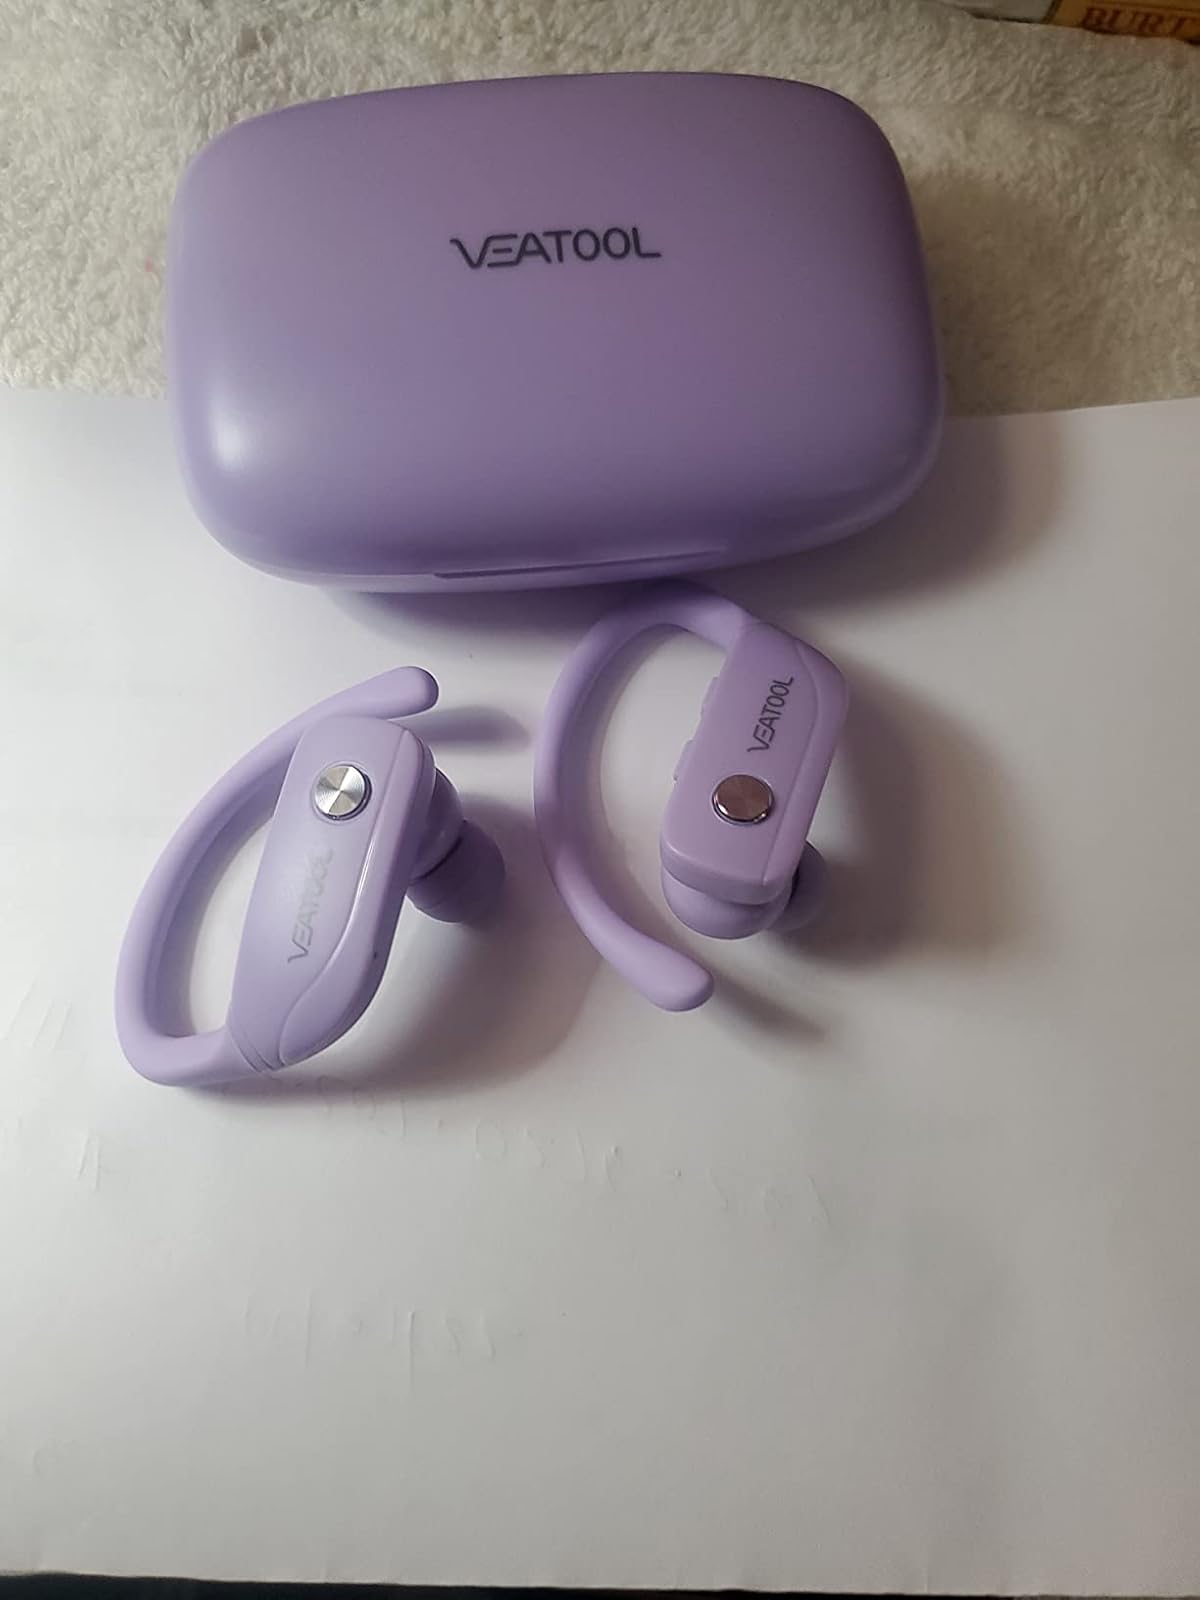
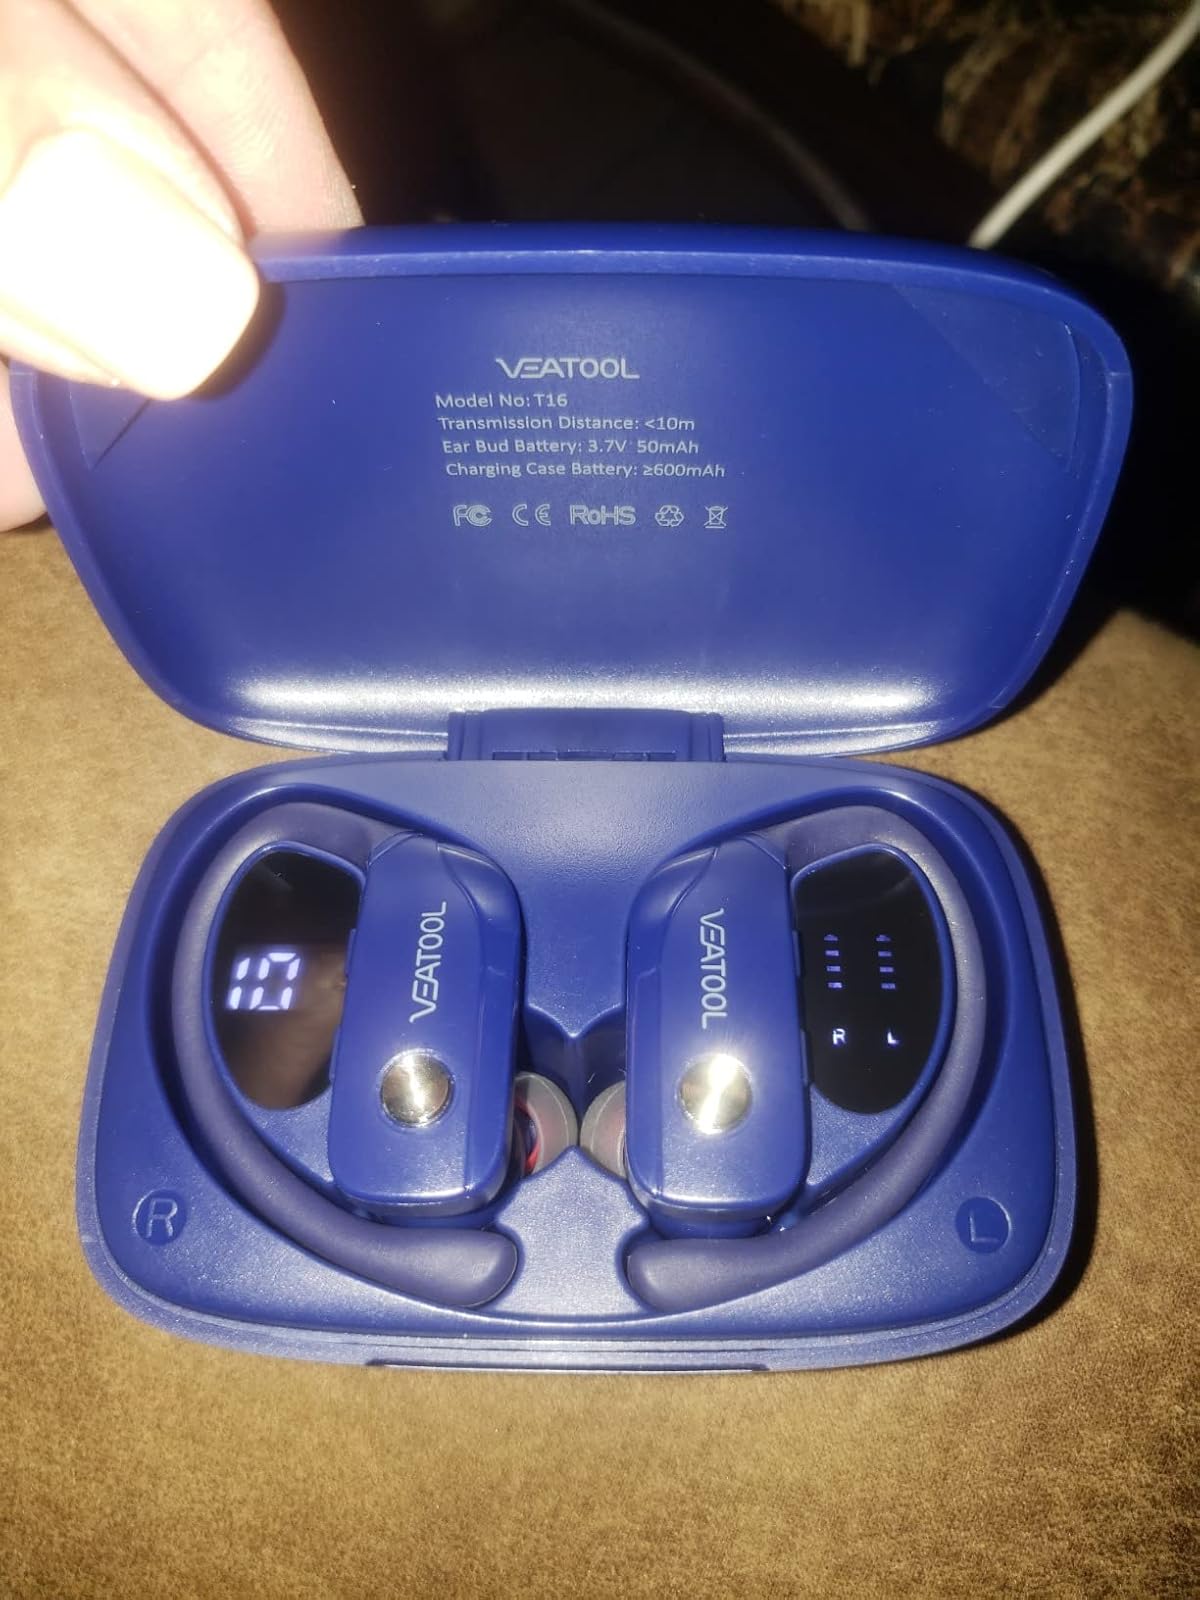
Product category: earbuds
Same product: no